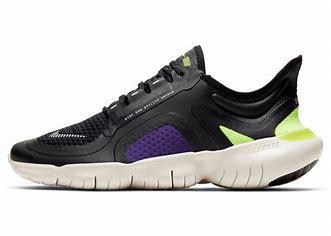
Brand: Nike
Model: Free RN 5